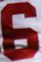
Number: 6